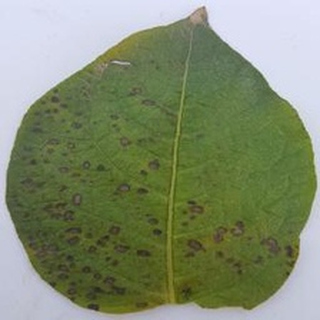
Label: potato_early_blight